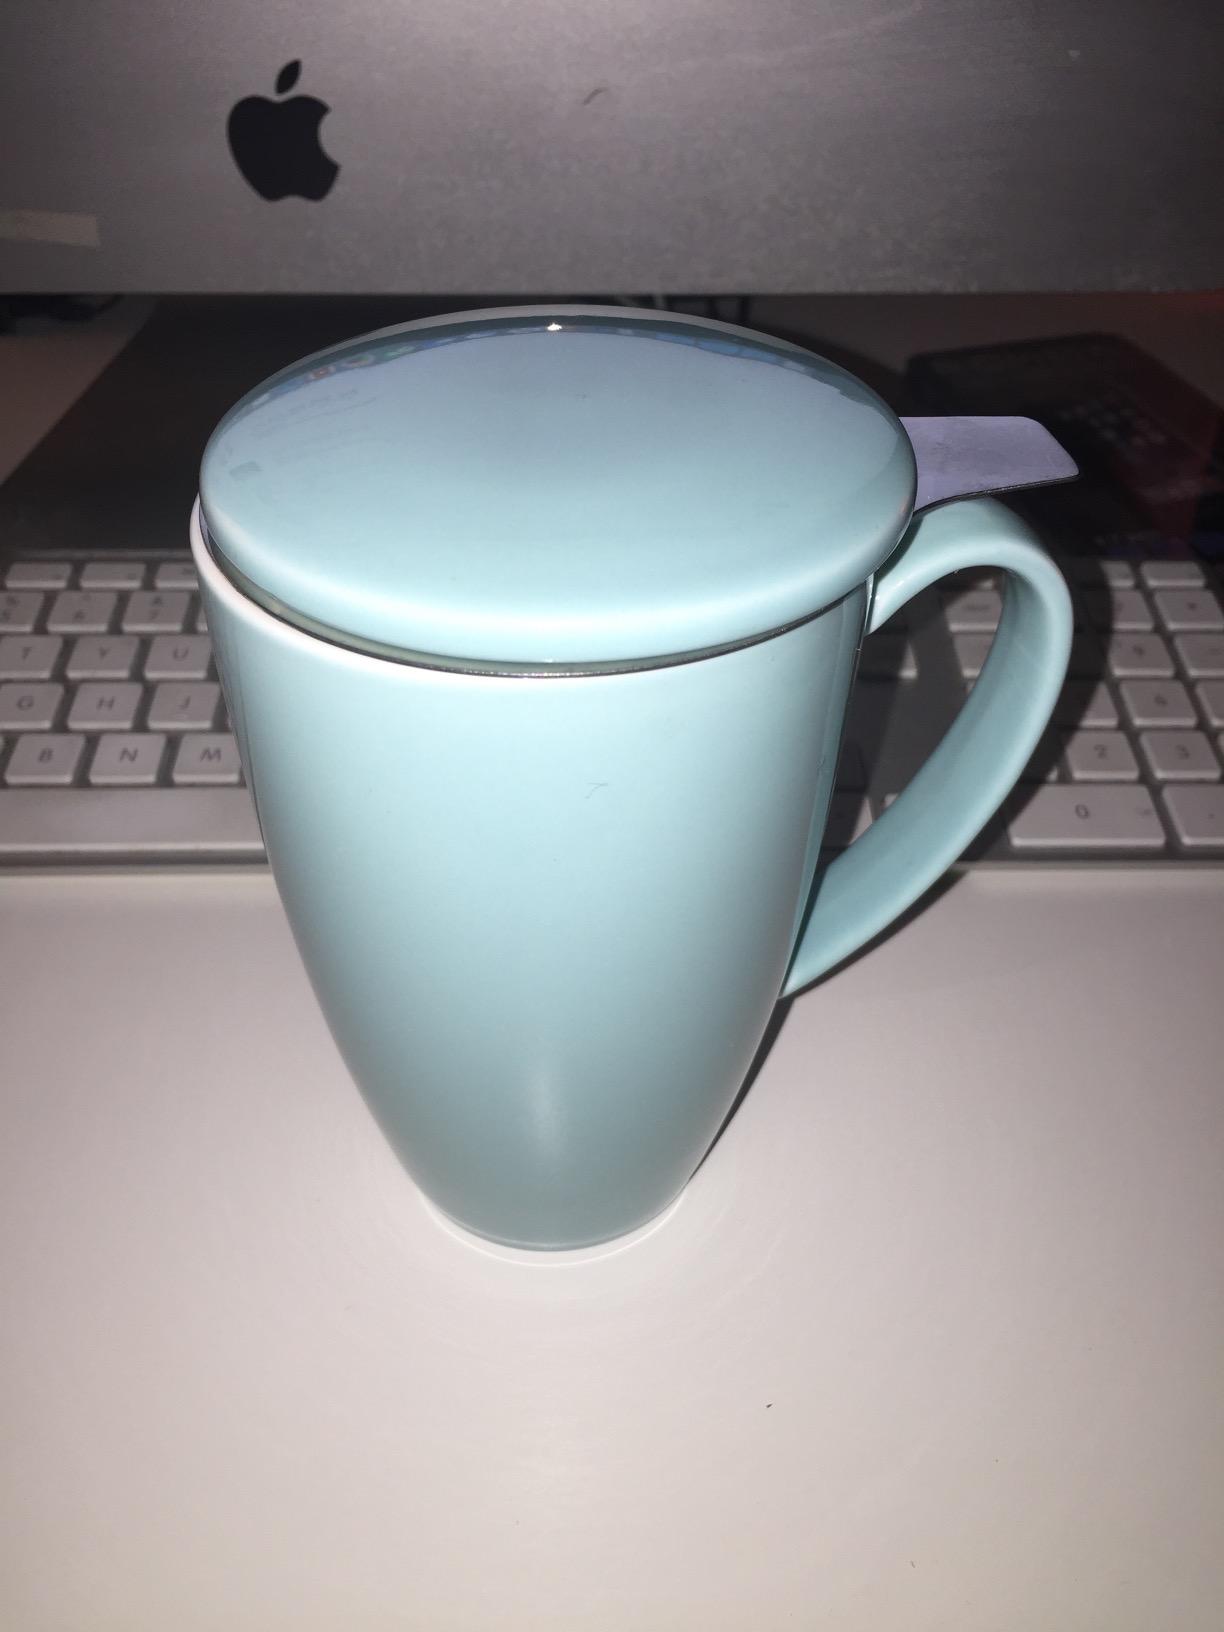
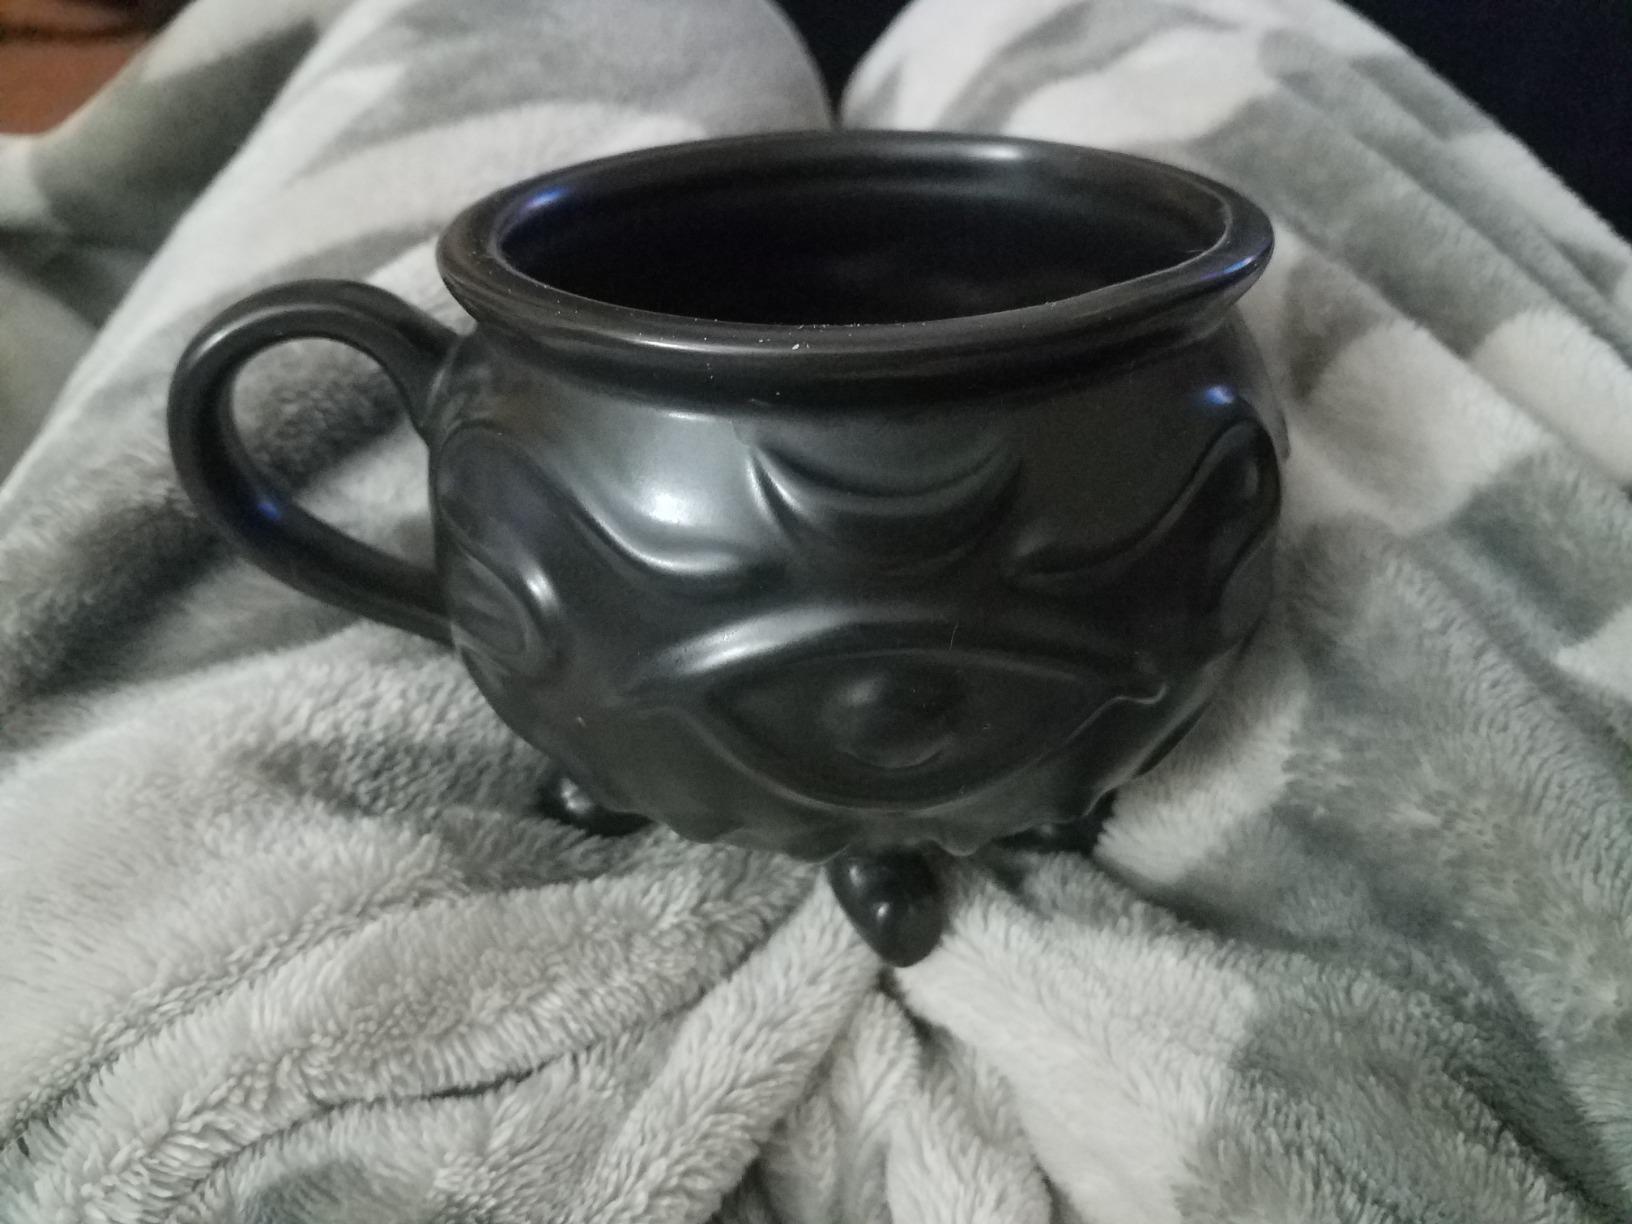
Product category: items_mug
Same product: no